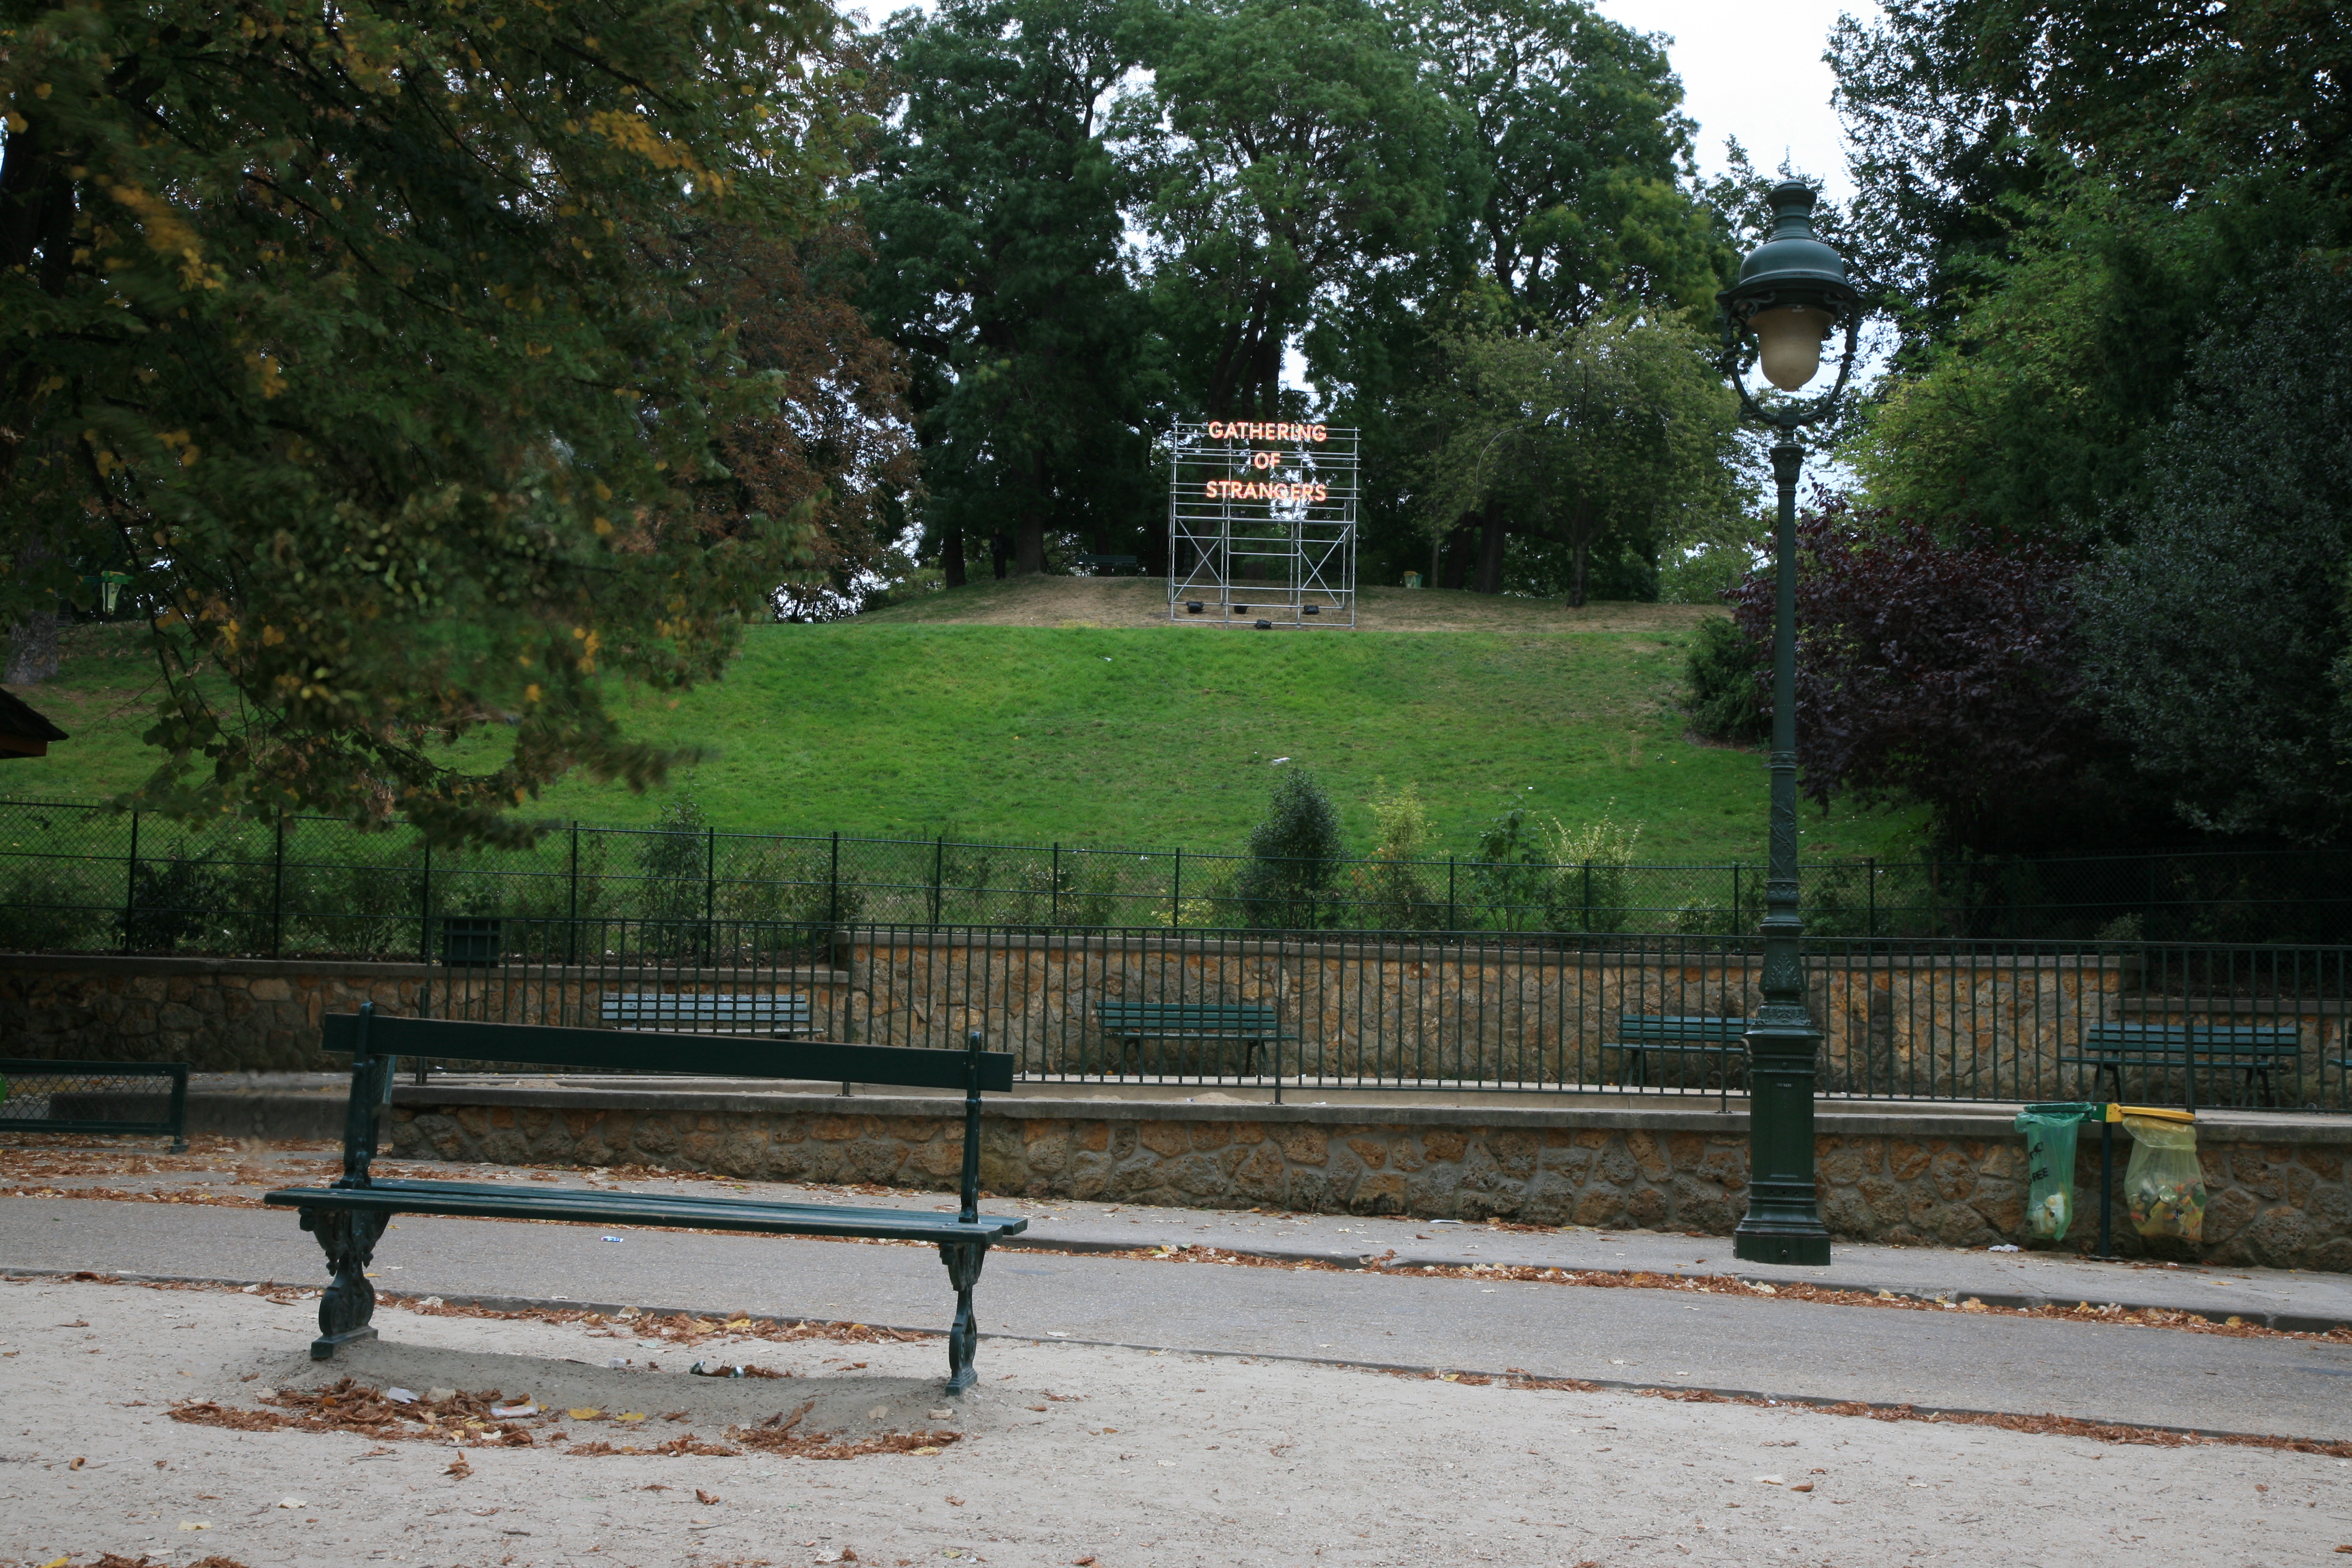
tree, nature, bench, paris, wall, france, park, garden, waterway, art, bank, cool image, parc, arbol, arbre, kunst, installation, parque, baum, yard, parco, banc, miracle, parigi, nuitblanche, parijs, whitenight, pary, butteschaumont, parcdesbutteschaumont, nathancoley, installationartists, conceptualartists, bristishartist, rural area, urban area